Cement kiln

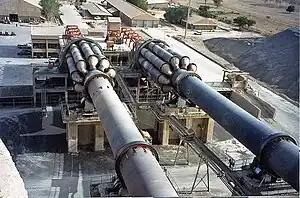
A pair of kilns with satellite coolers in Ashaka, Nigeria Sysy

Early systems used rotary coolers, which were rotating cylinders similar to the kiln, into which the hot clinker dropped. The combustion air was drawn up through the cooler as the clinker moved down, cascading through the air stream. In the 1920s, satellite coolers became common and remained in use until recently. These consist of a set (typically 7–9) of tubes attached to the kiln tube. They have the advantage that they are sealed to the kiln, and require no separate drive. From about 1930, the grate cooler was developed. This consists of a perforated grate through which cold air is blown, enclosed in a rectangular chamber. A bed of clinker up to 0.5 m deep moves along the grate. These coolers have two main advantages: (1) they cool the clinker rapidly, which is desirable from a clinker quality point of view; it avoids that alite, thermodynamically unstable below 1250 °C, revert to belite and free CaO (C) on slow cooling: